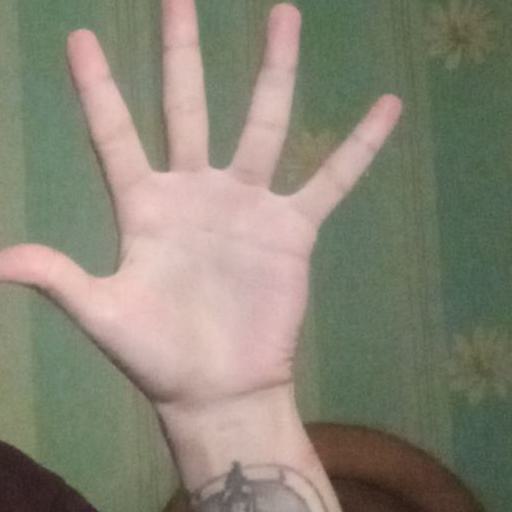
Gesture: palm